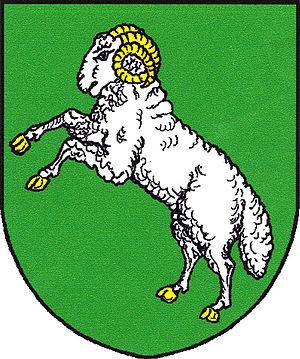
Počítky est une commune du district de Žďár nad Sázavou, dans la région de Vysočina, en République tchèque. Sa population s'élevait à 231 habitants en 2019.